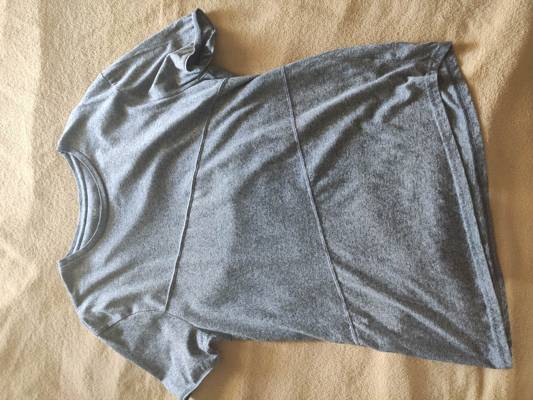
Waste category: clothes